Yoko Takahashi

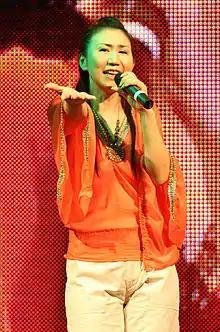
Takahashi in 2010

is a Japanese singer, who is best known for her work throughout the 1990s, most particularly for her singles which were performed for and featured in anime, most notably the "Neon Genesis Evangelion" franchise.